The Carey Treatment

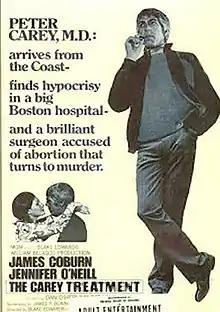
Theatrical release poster

The Carey Treatment is a 1972 American crime thriller film directed by Blake Edwards and starring James Coburn, Jennifer O'Neill, Dan O'Herlihy and Pat Hingle. The film was based on the 1968 novel "A Case of Need" credited to Jeffery Hudson, a pseudonym for Michael Crichton. Like "Darling Lili" and "Wild Rovers" before this, "The Carey Treatment" was heavily edited without help from Edwards by the studio into a running time of one hour and 41 minutes. These edits were satirized in his 1981 black comedy "S.O.B."